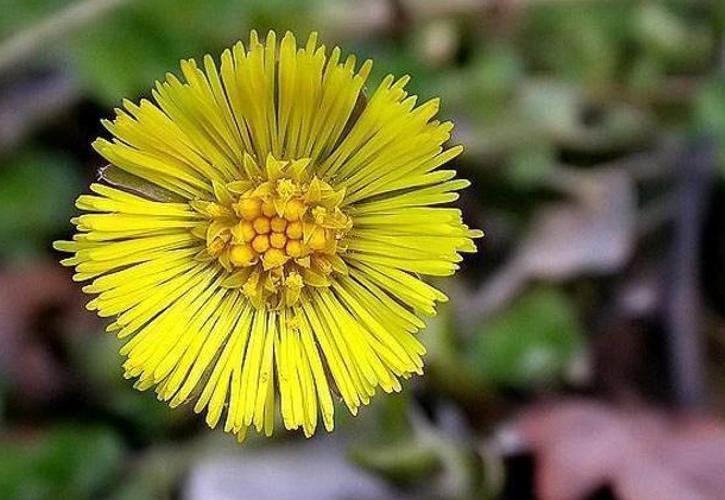
Label: colt's foot